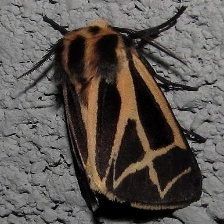
Species: BANDED TIGER MOTH